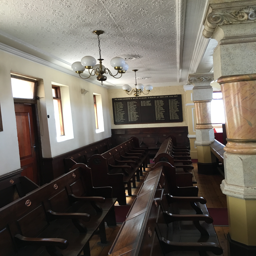
seating arrangements on the ground floor to the left